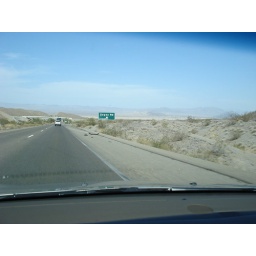
Road sign with strange name 'Zzyxx' near Mojave Desert on highway I-15 heading north toward Vegas